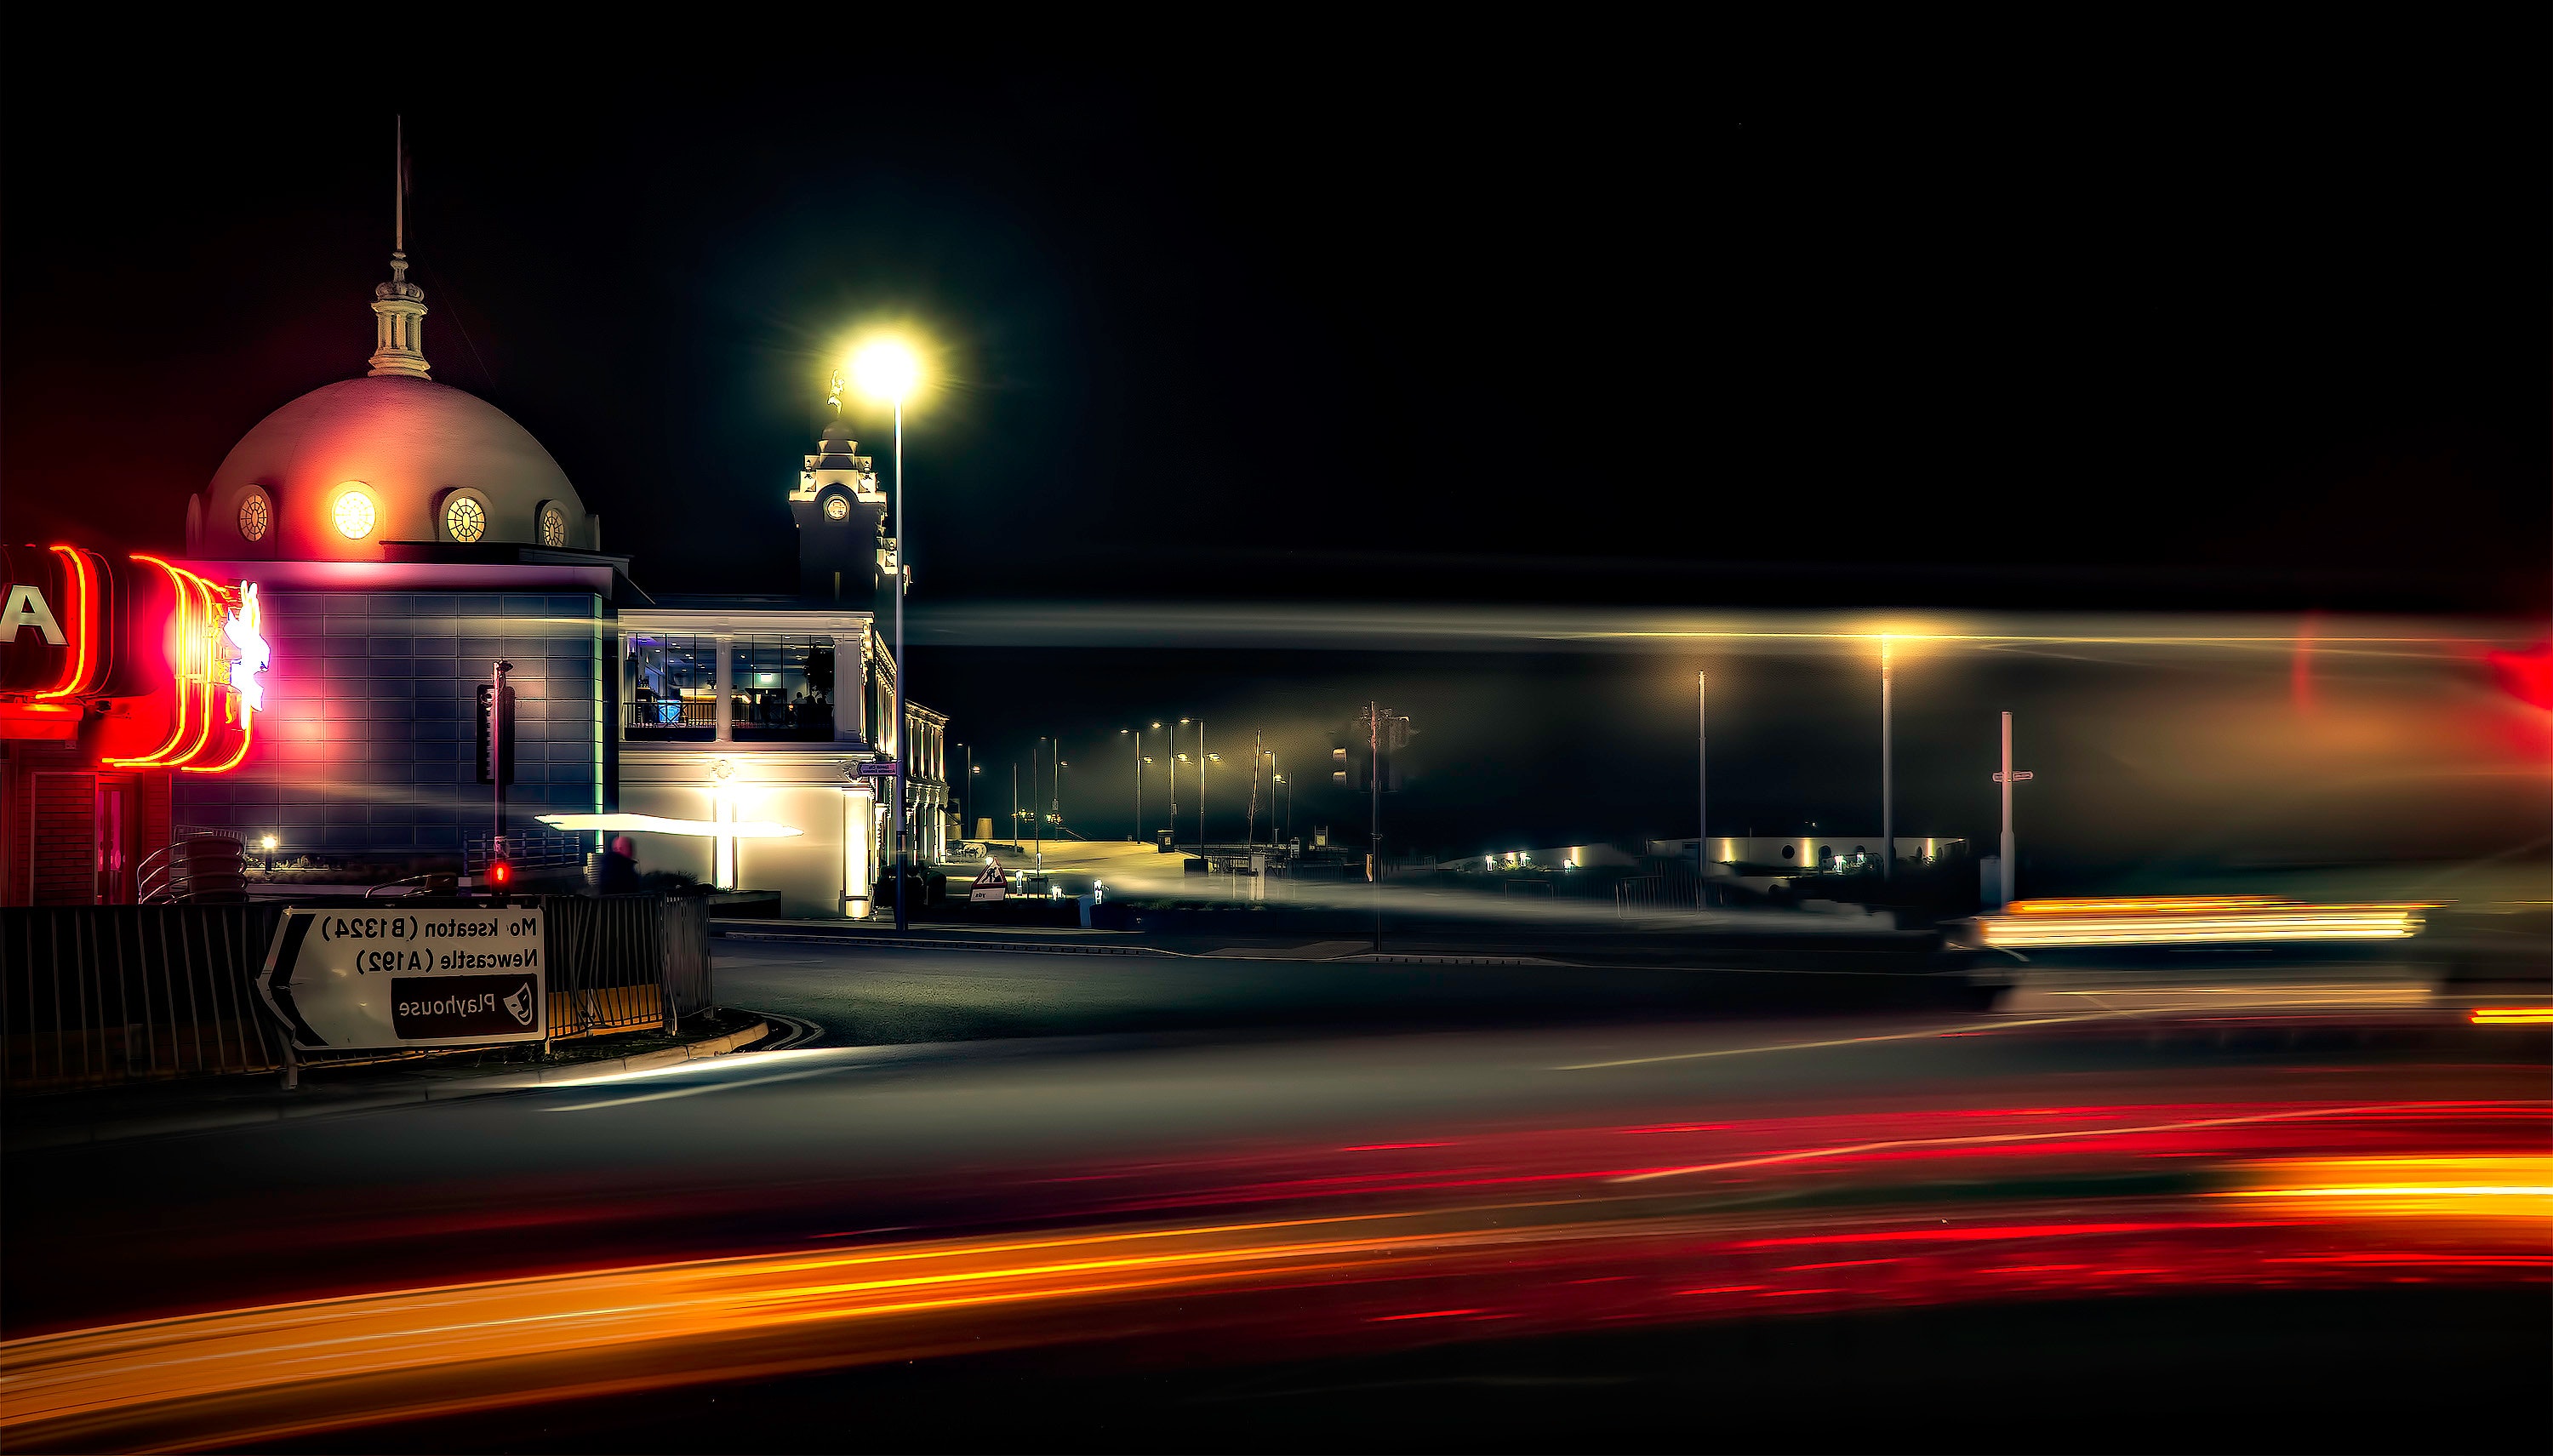
night, sky, light, transport, automotive lighting, lighting, mode of transport, vehicle, architecture, city, darkness, midnight, building, electricity, car, street light, asphalt